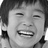
Emotion: happy